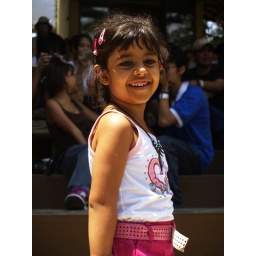
Happened to meet this cute little girl in the bird show in A'Famosa Malacca